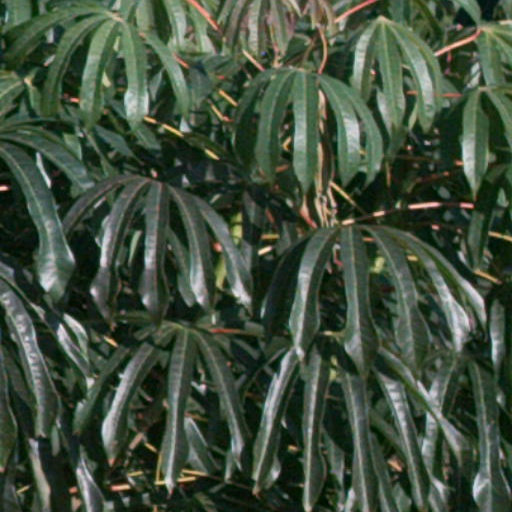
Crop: cassava